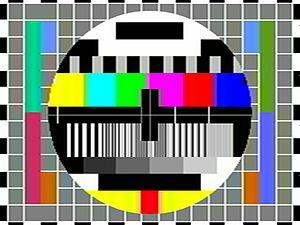
Simulation d'une mire enregistré en VHS
L’expression anglaise « Video Home System », mieux connue sous le sigle VHS, désigne une norme d’enregistrement de signaux vidéo sur bande magnétique de 1/2 pouces mise au point par la marque japonaise JVC à la fin des années 1970, et disparu progressivement au cours des années 2000.